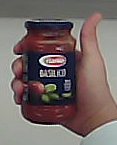
Product: barilla_pomodoro